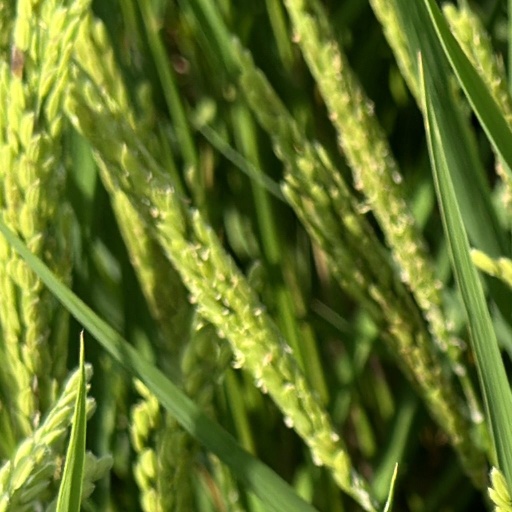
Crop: rice